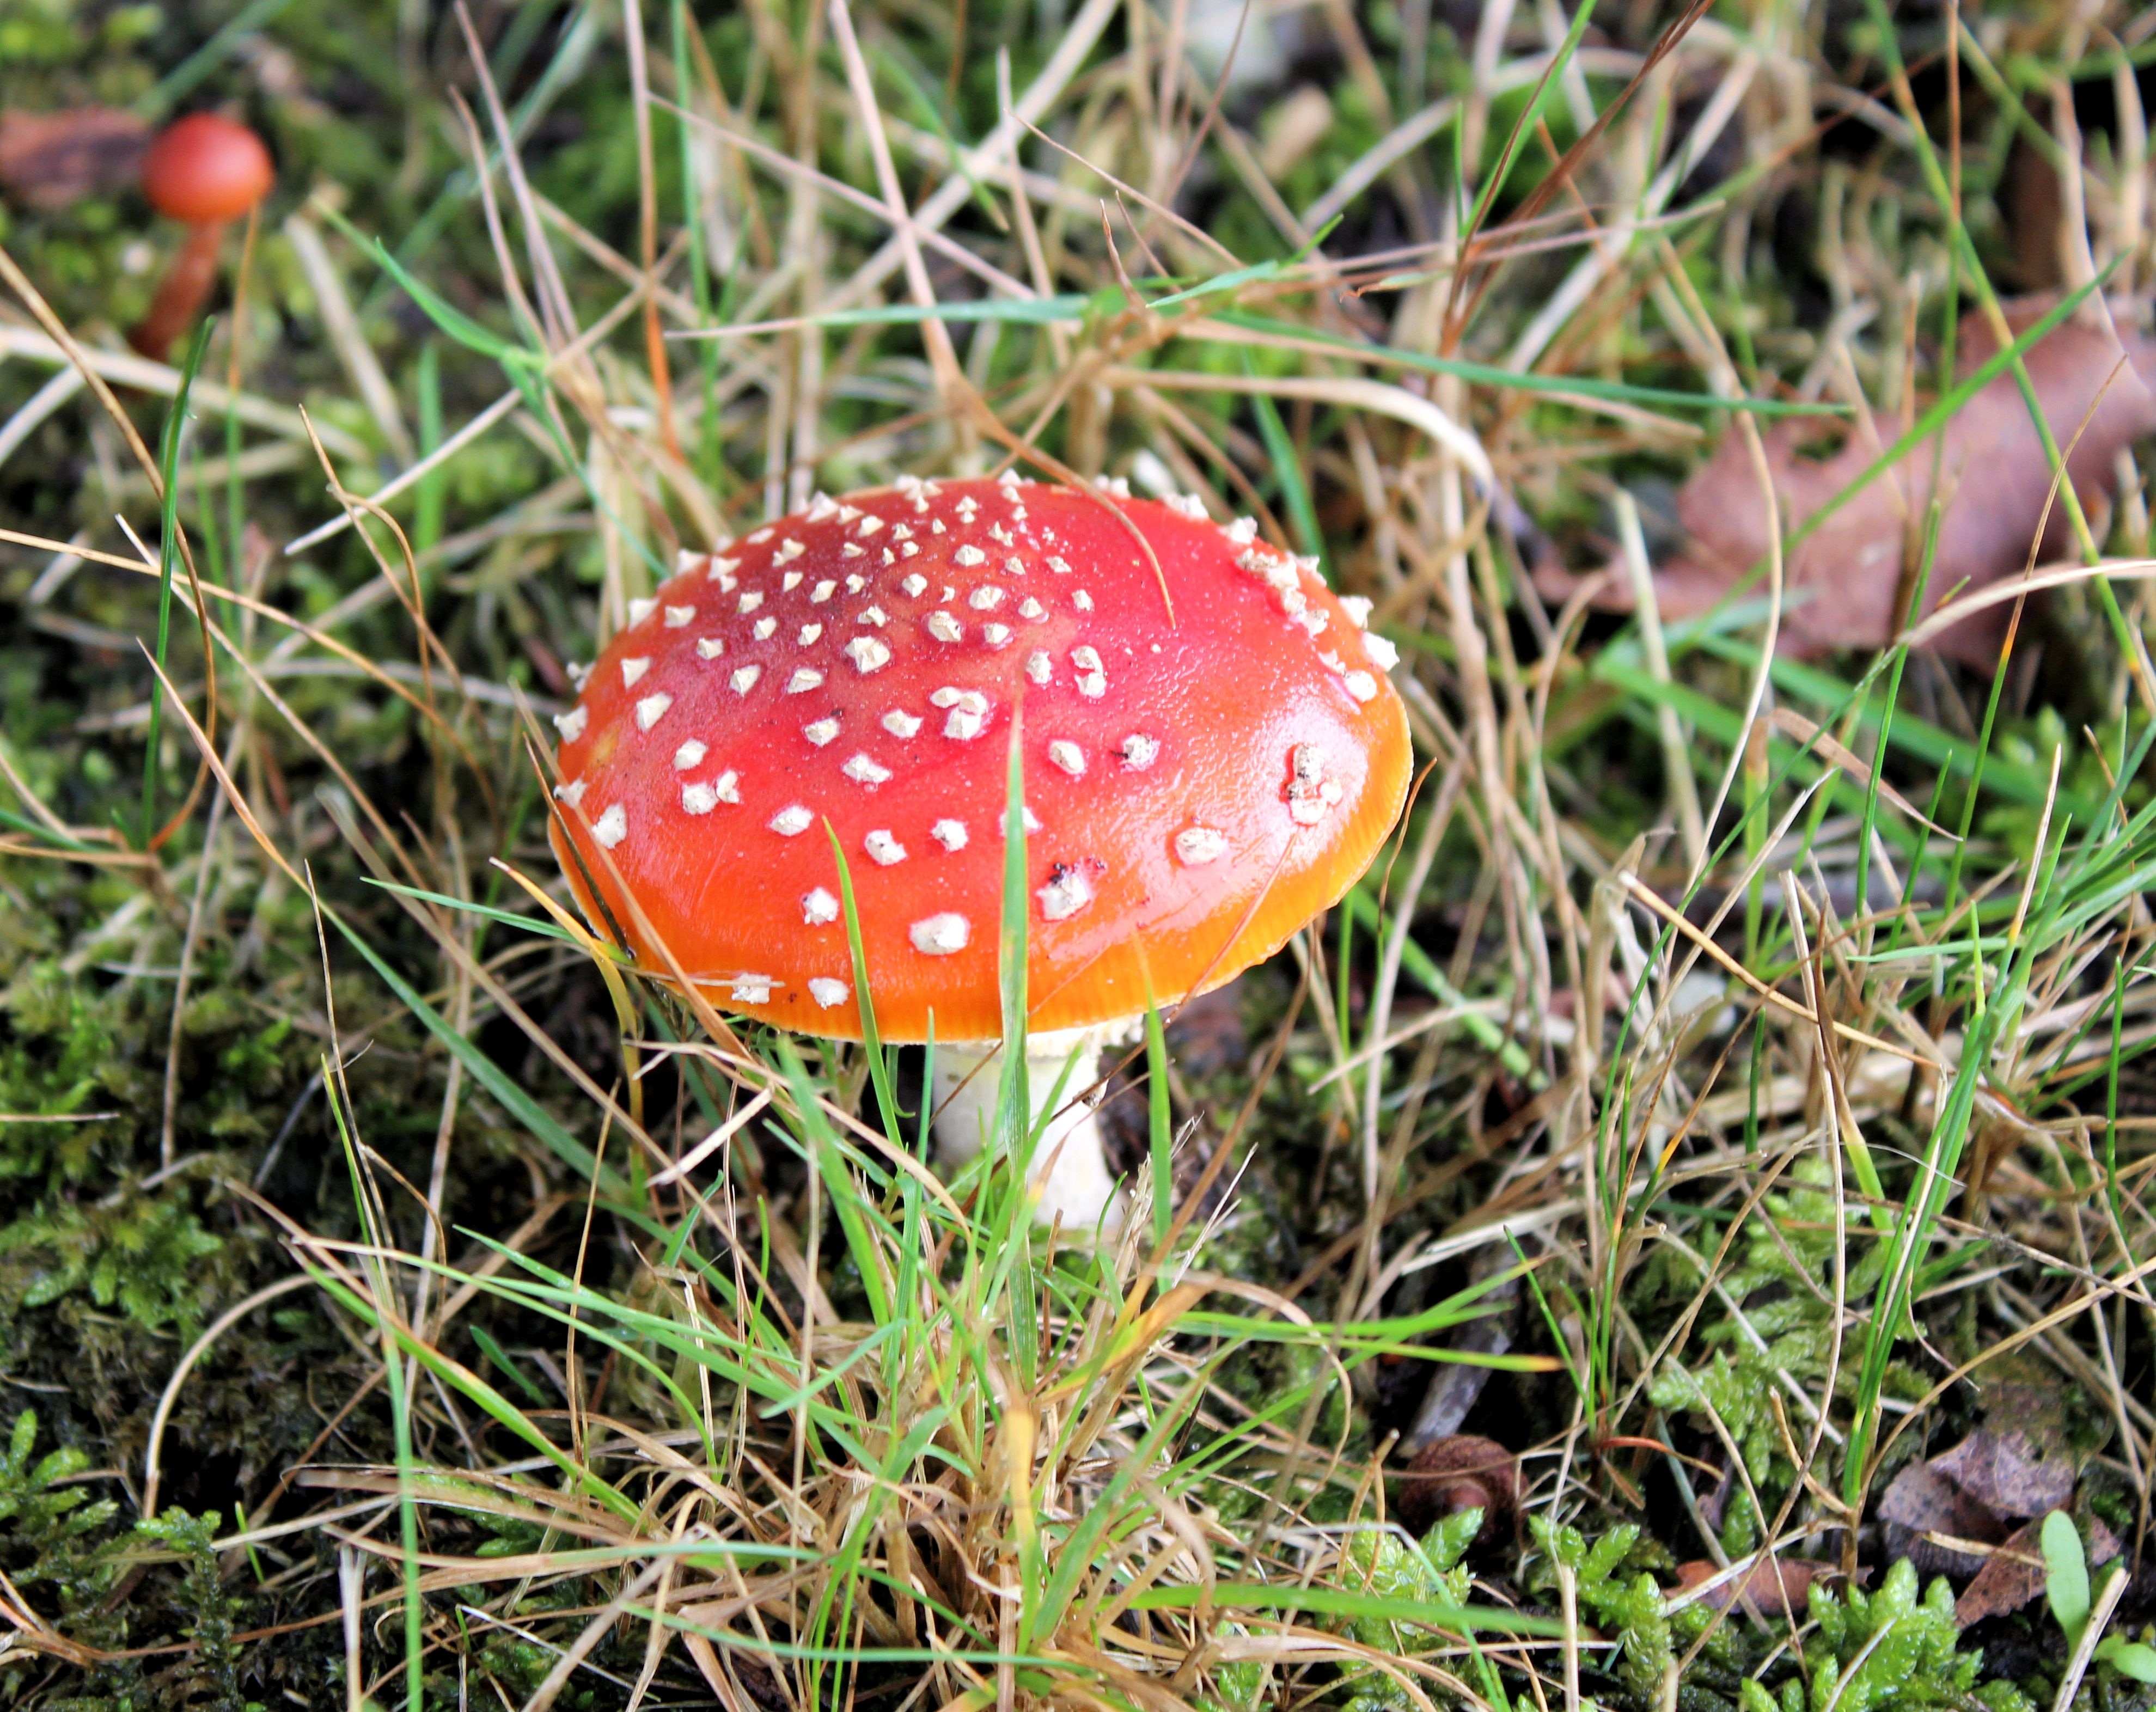
nature, grass, flower, autumn, botany, mushroom, flora, fauna, fungus, agaric, bolete, macro photography, red with white dots, edible mushroom, medicinal mushroom, penny bun